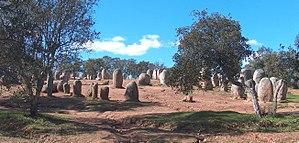
Le cromlech des Almendres est un site mégalithique situé sur une colline, près de Nossa Senhora de Guadalupe, à 12 km à l'ouest d'Évora, Portugal.